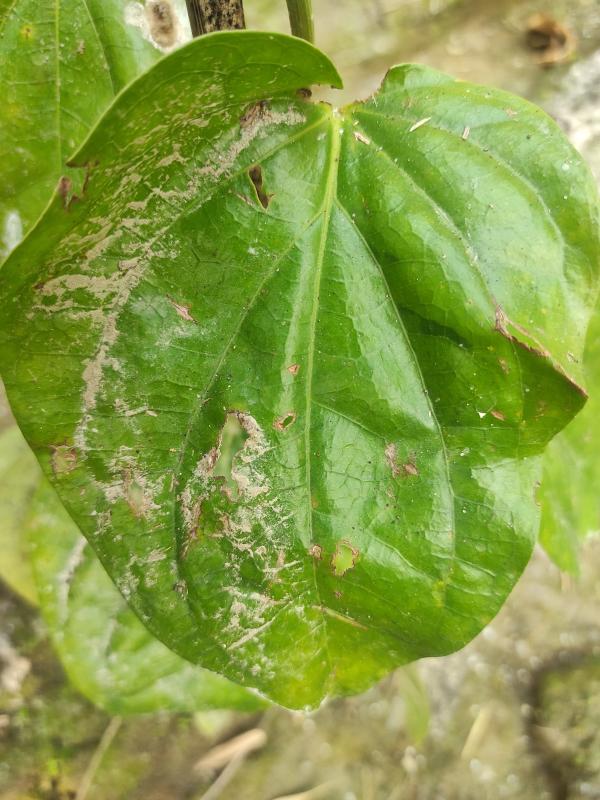
Label: Fungal_Brown_Spot_Disease